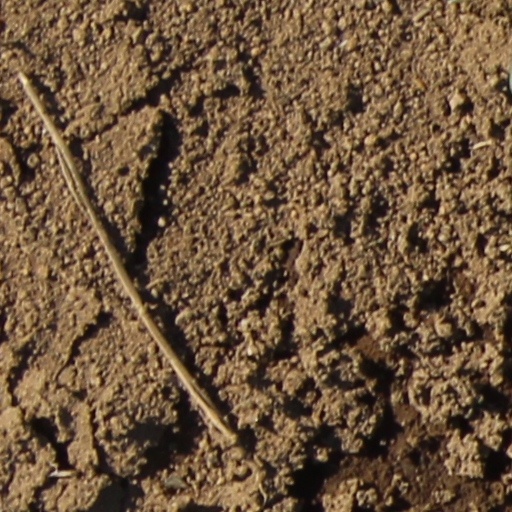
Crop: wheat